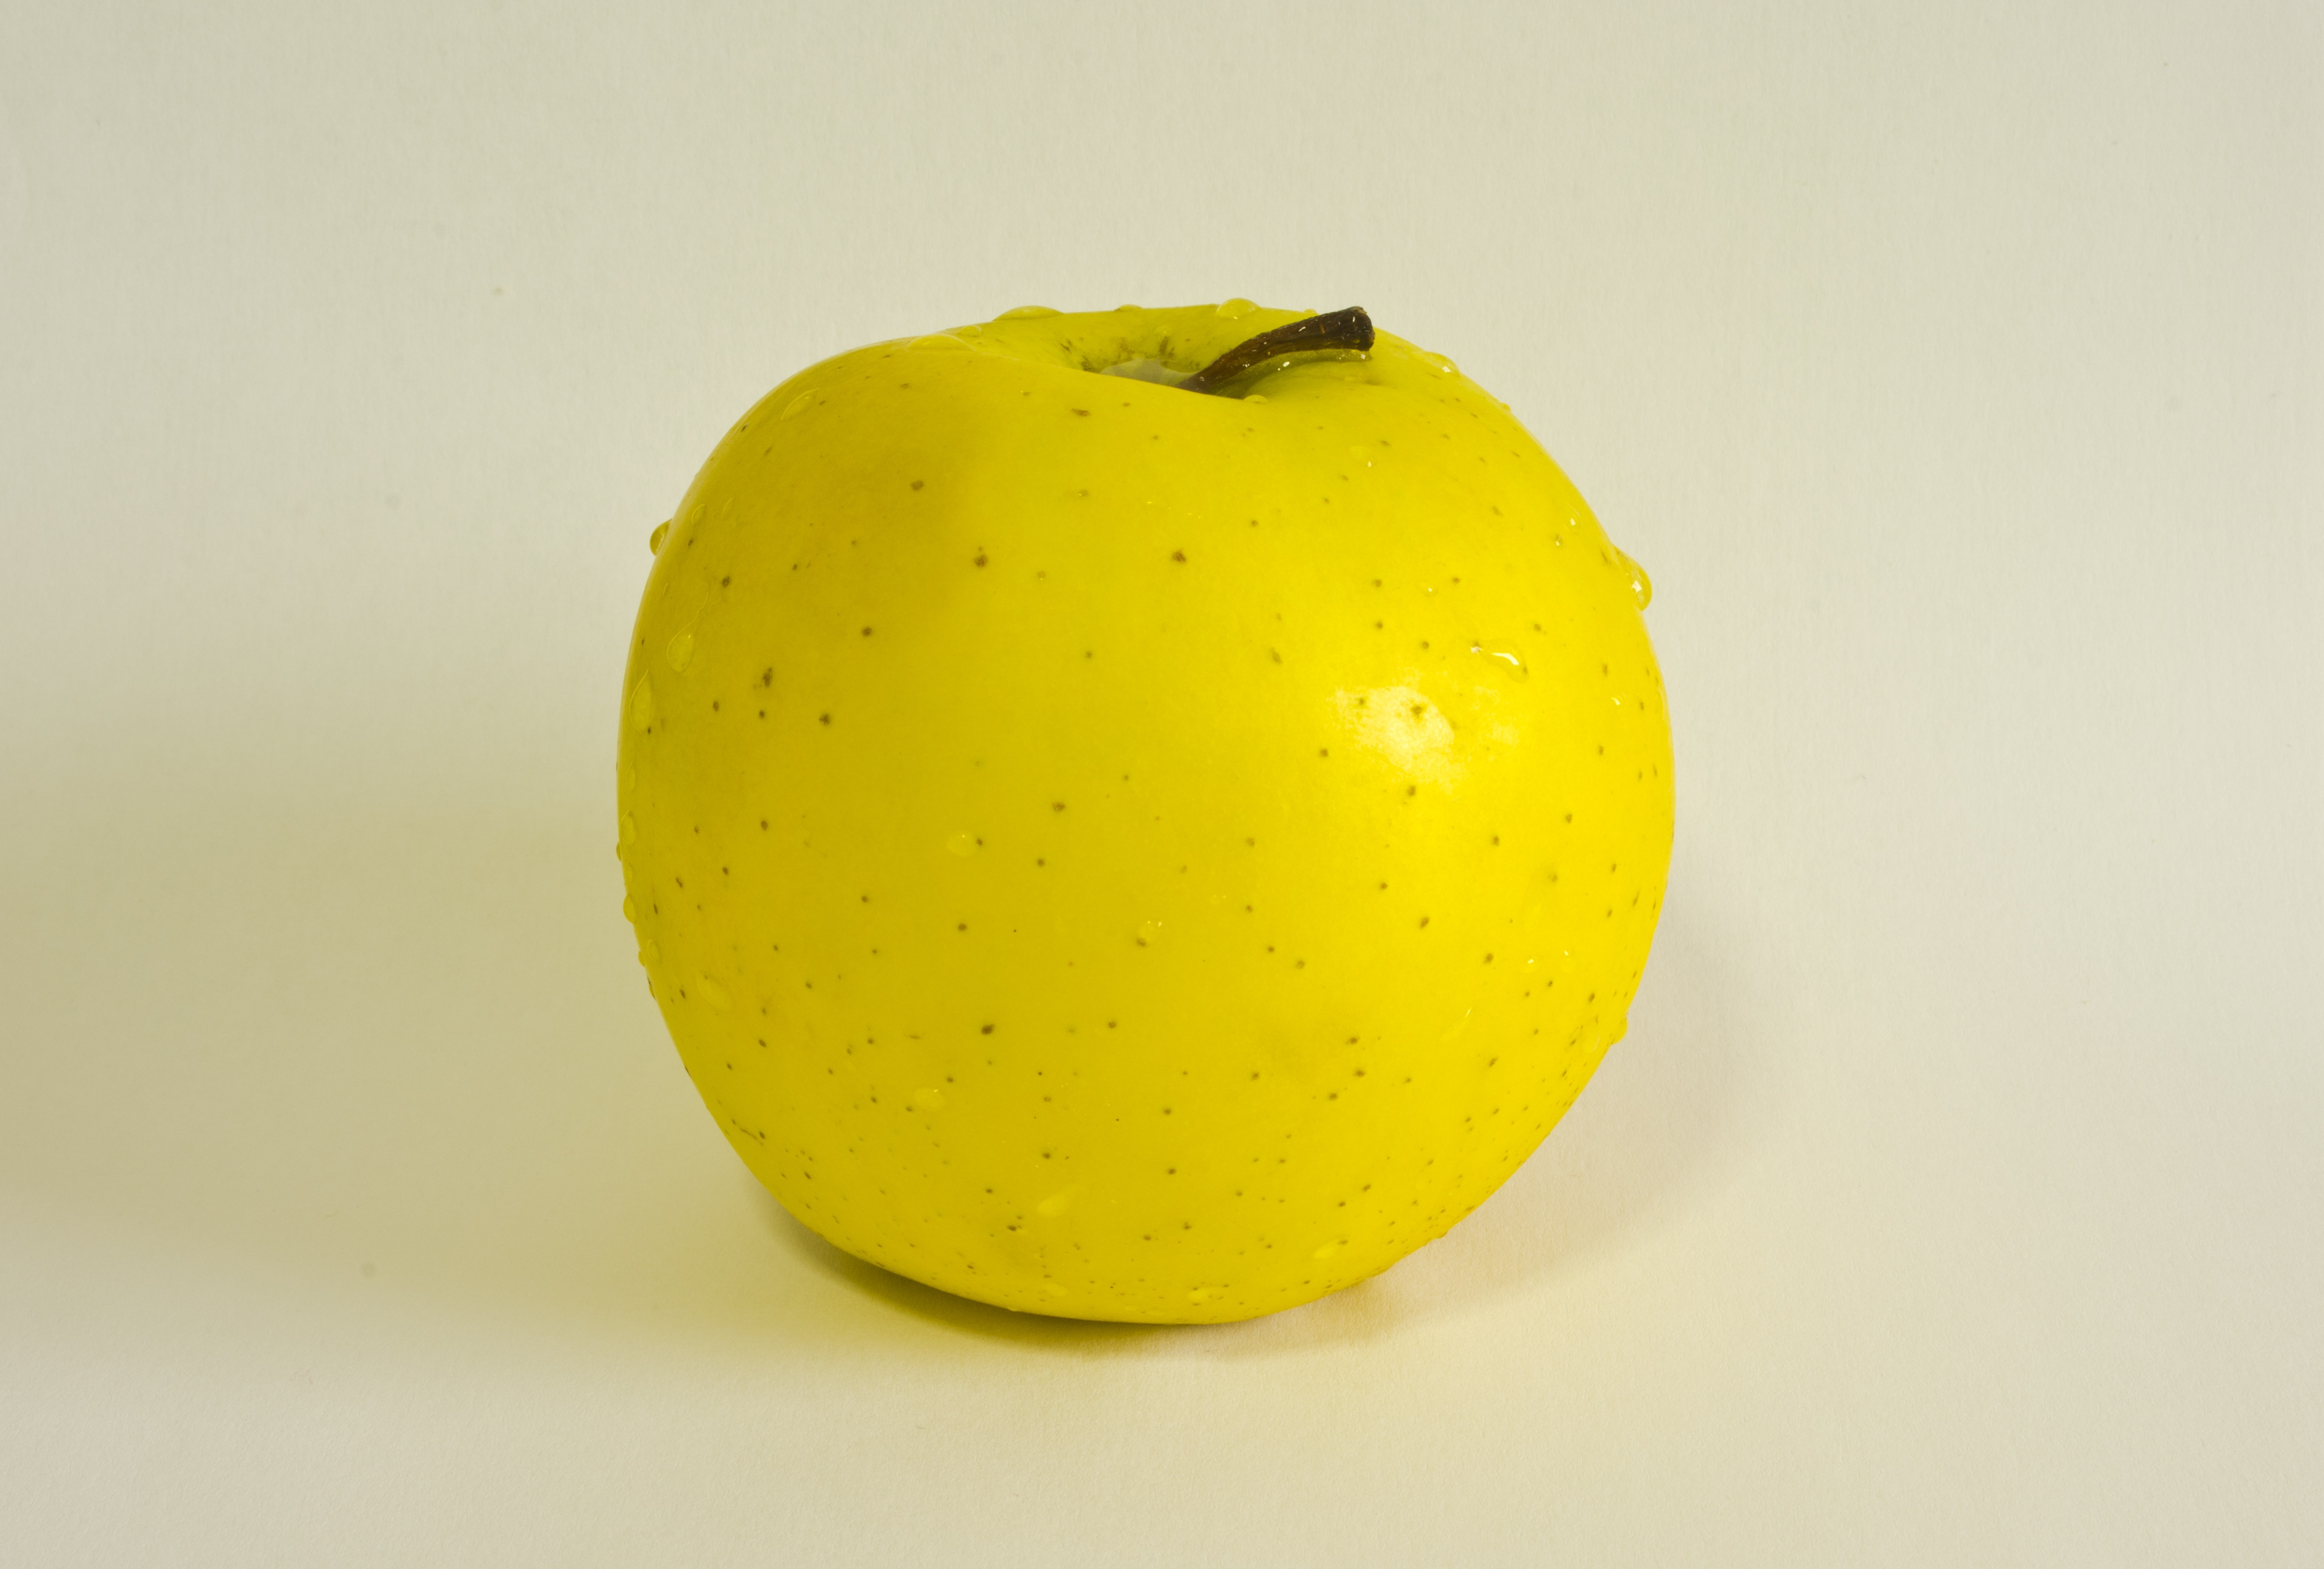
apple, nature, plant, fruit, food, green, harvest, produce, yellow, lemon, nutrition, fruits, manzano, liqueur, citron, citrus, flowering plant, land plant, galician apples